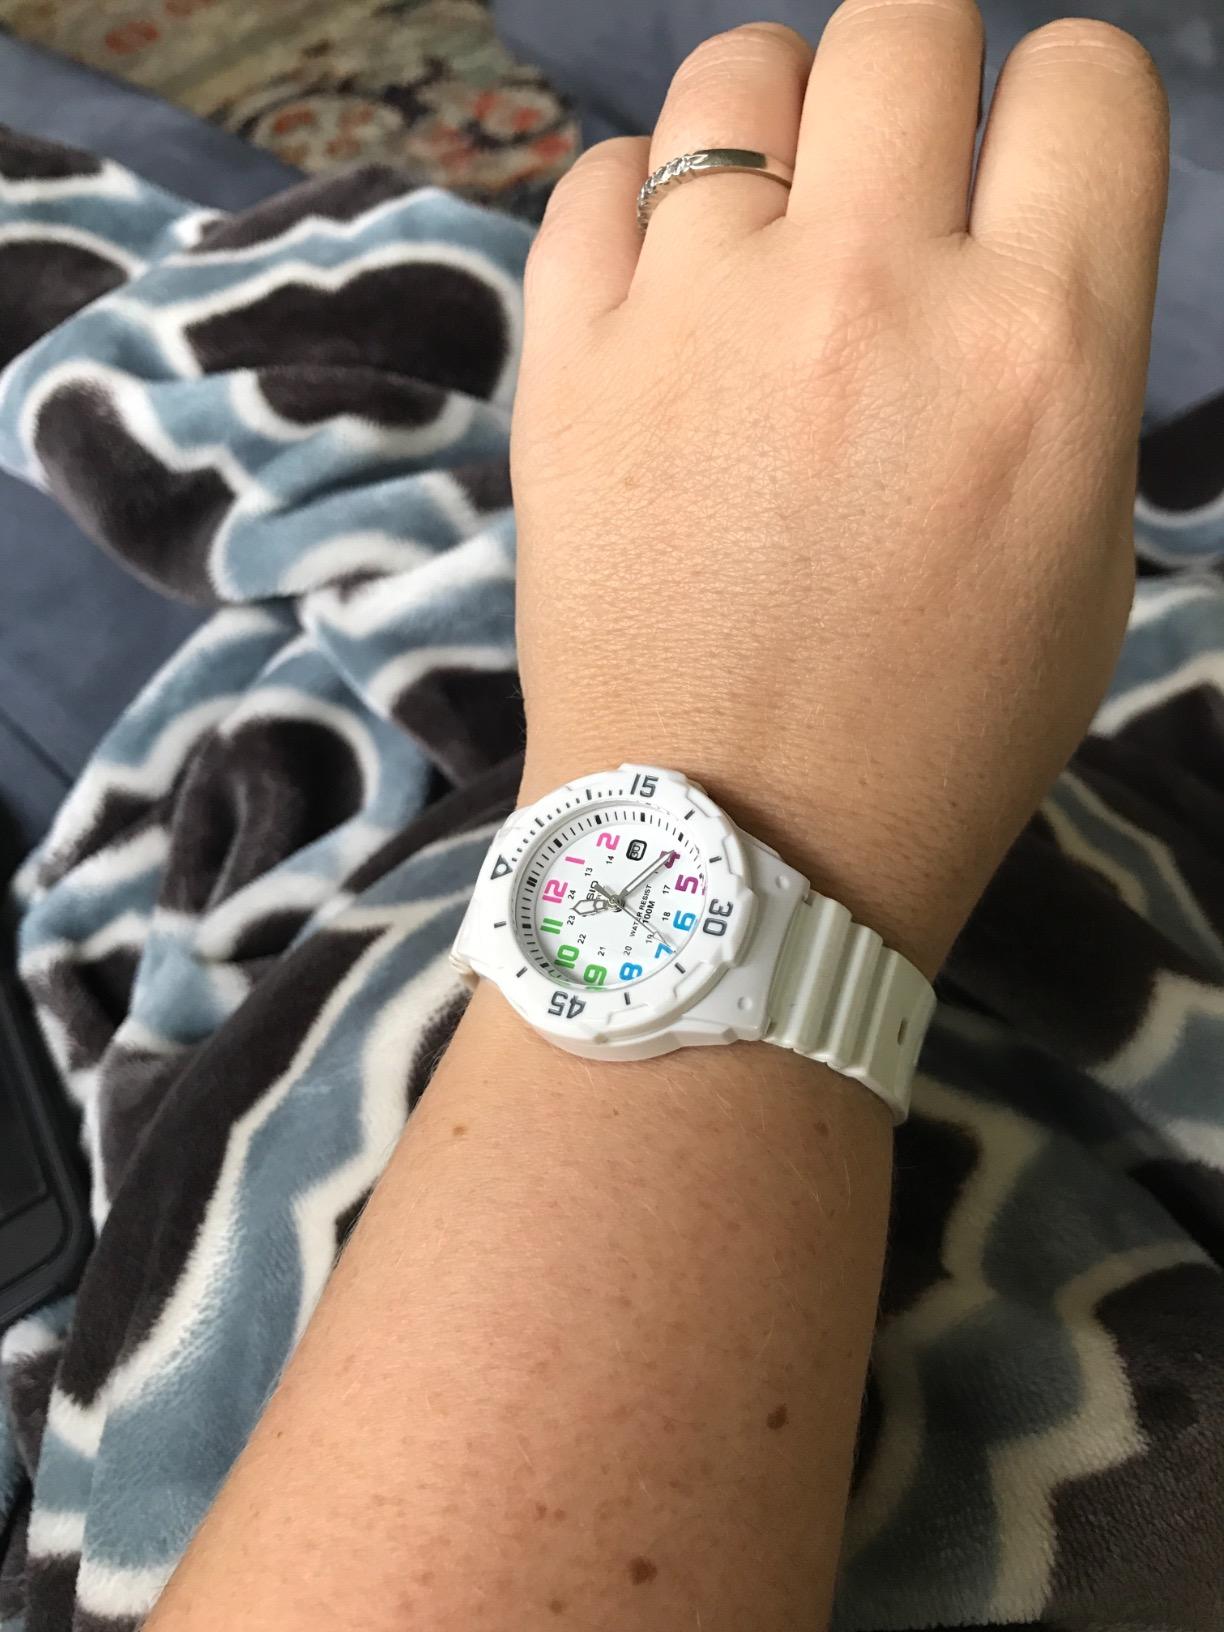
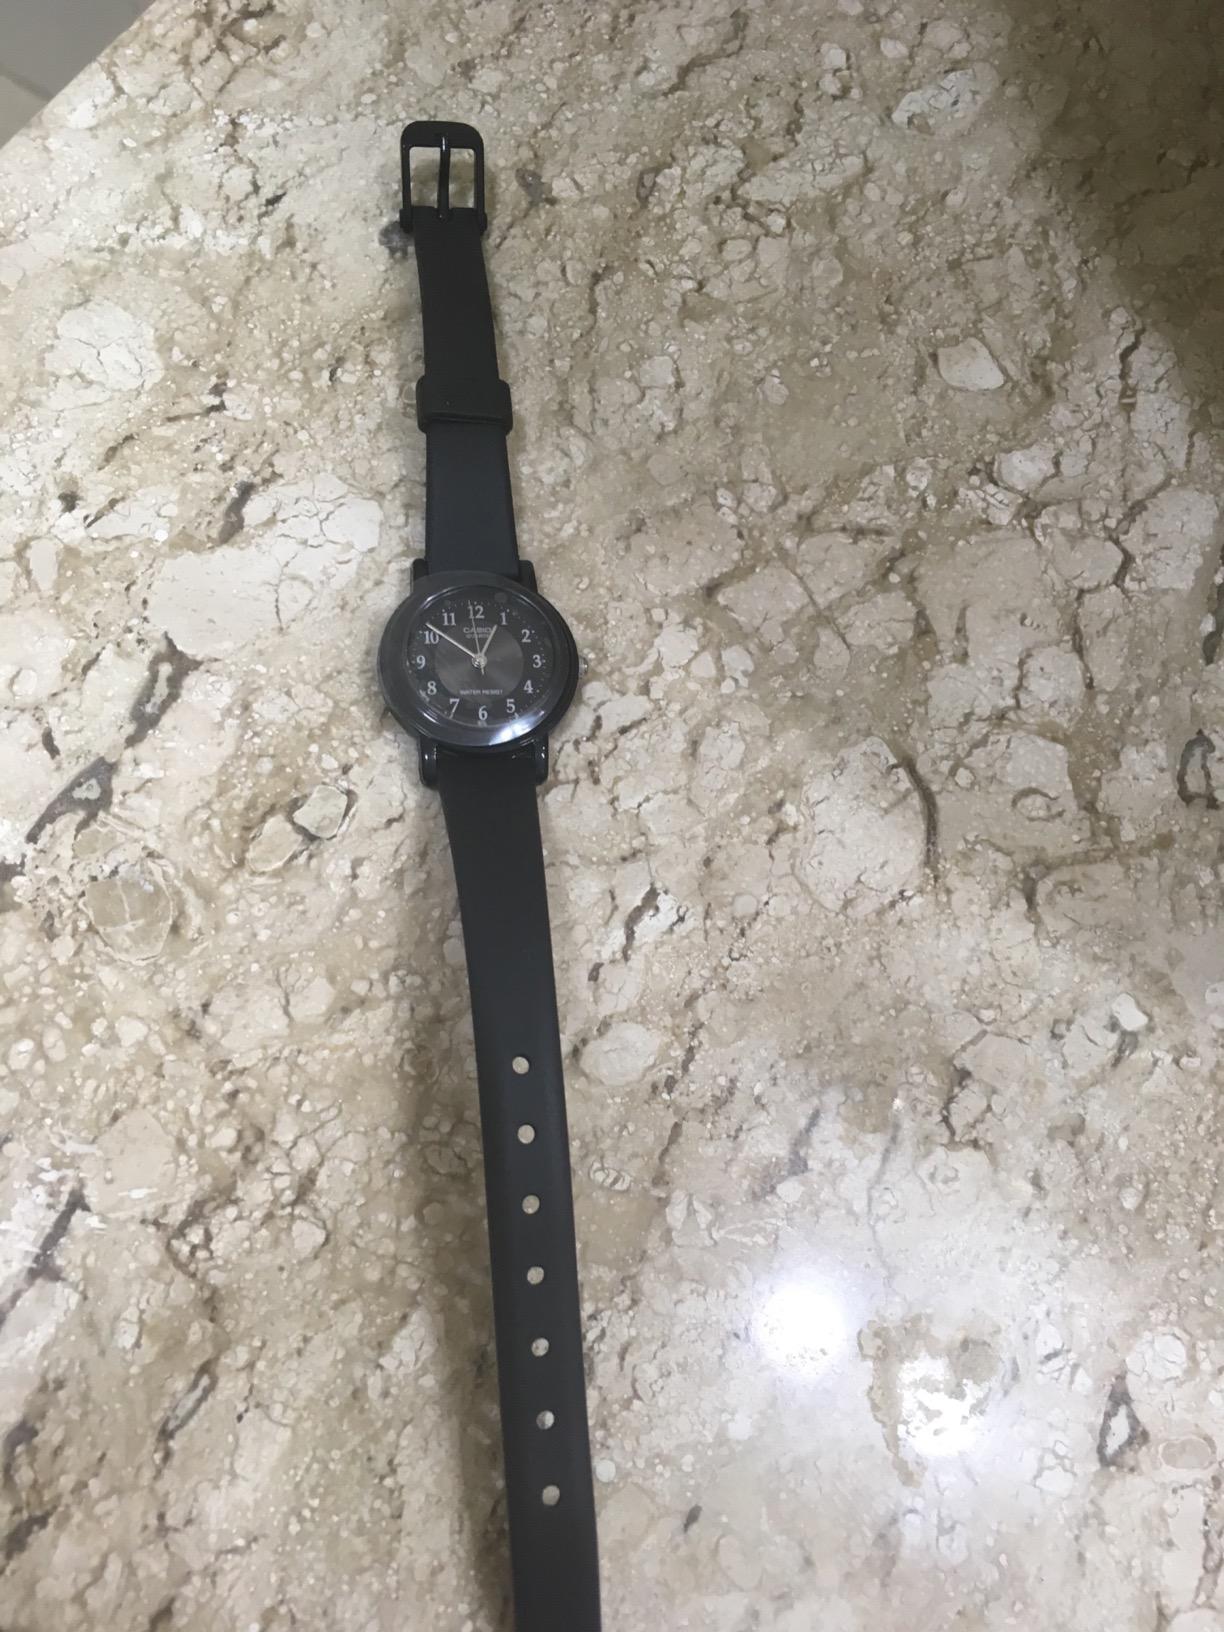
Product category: accessories_watch
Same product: no